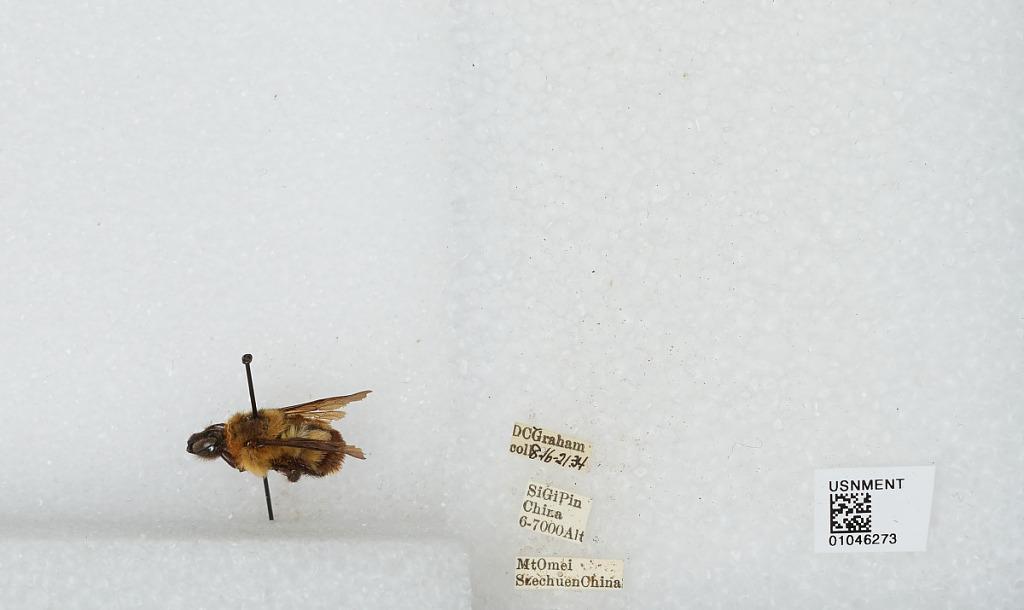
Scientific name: Bombus sp.
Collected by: D. Graham
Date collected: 1934-8-16
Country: China
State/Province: Sichuan
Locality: Si Gi Pin, Mount Emei